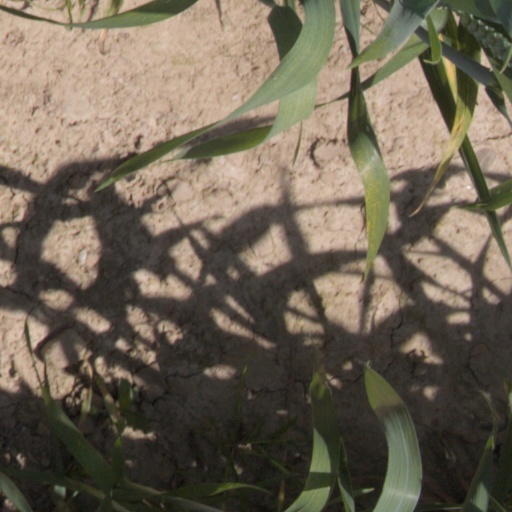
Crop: wheat